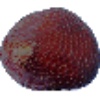
Label: salak